EA Mobile

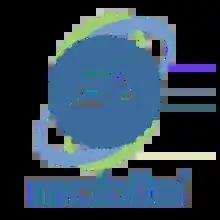
Previous logo for EA Mobile

On August 8, 2007, it was announced that Barry Cottle will join EA Mobile as the new Senior Vice President and General Manager.